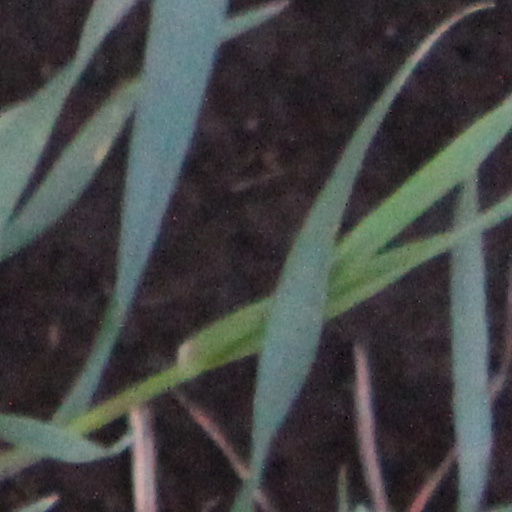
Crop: wheat